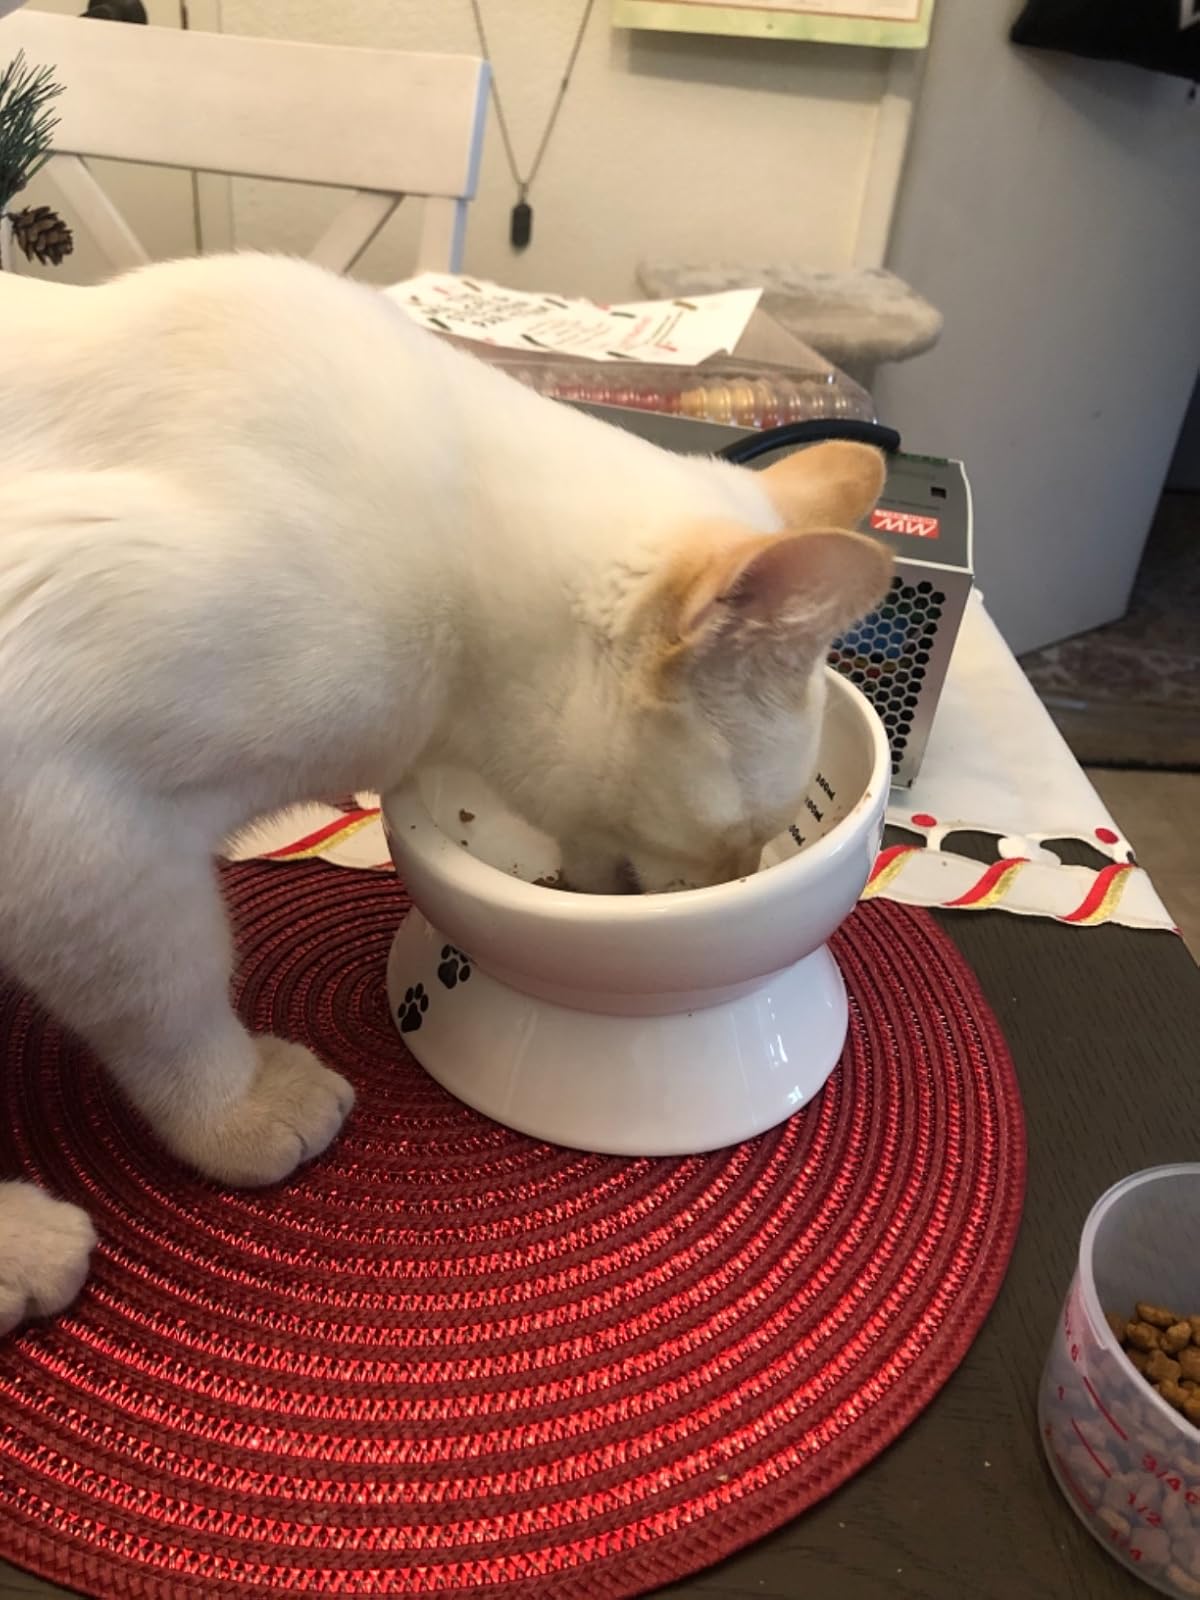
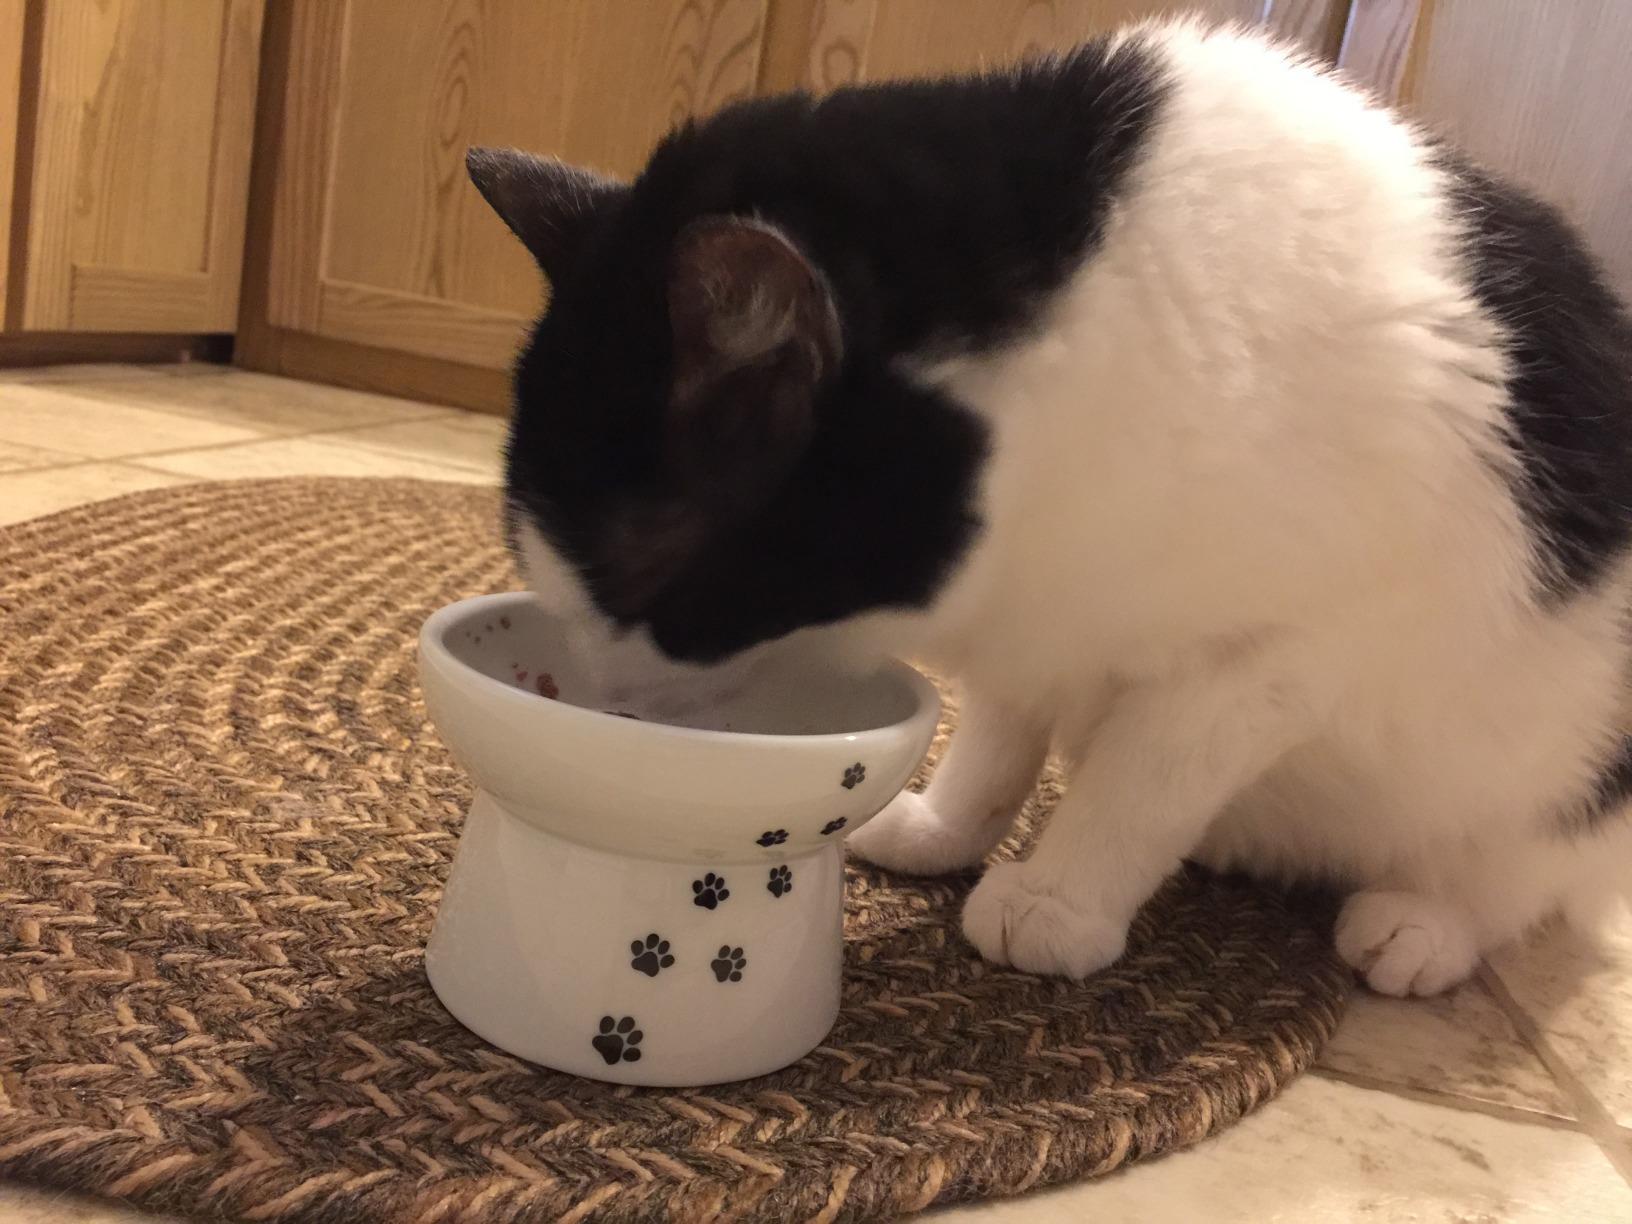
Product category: items_bowl
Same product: no